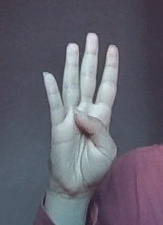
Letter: kaaf